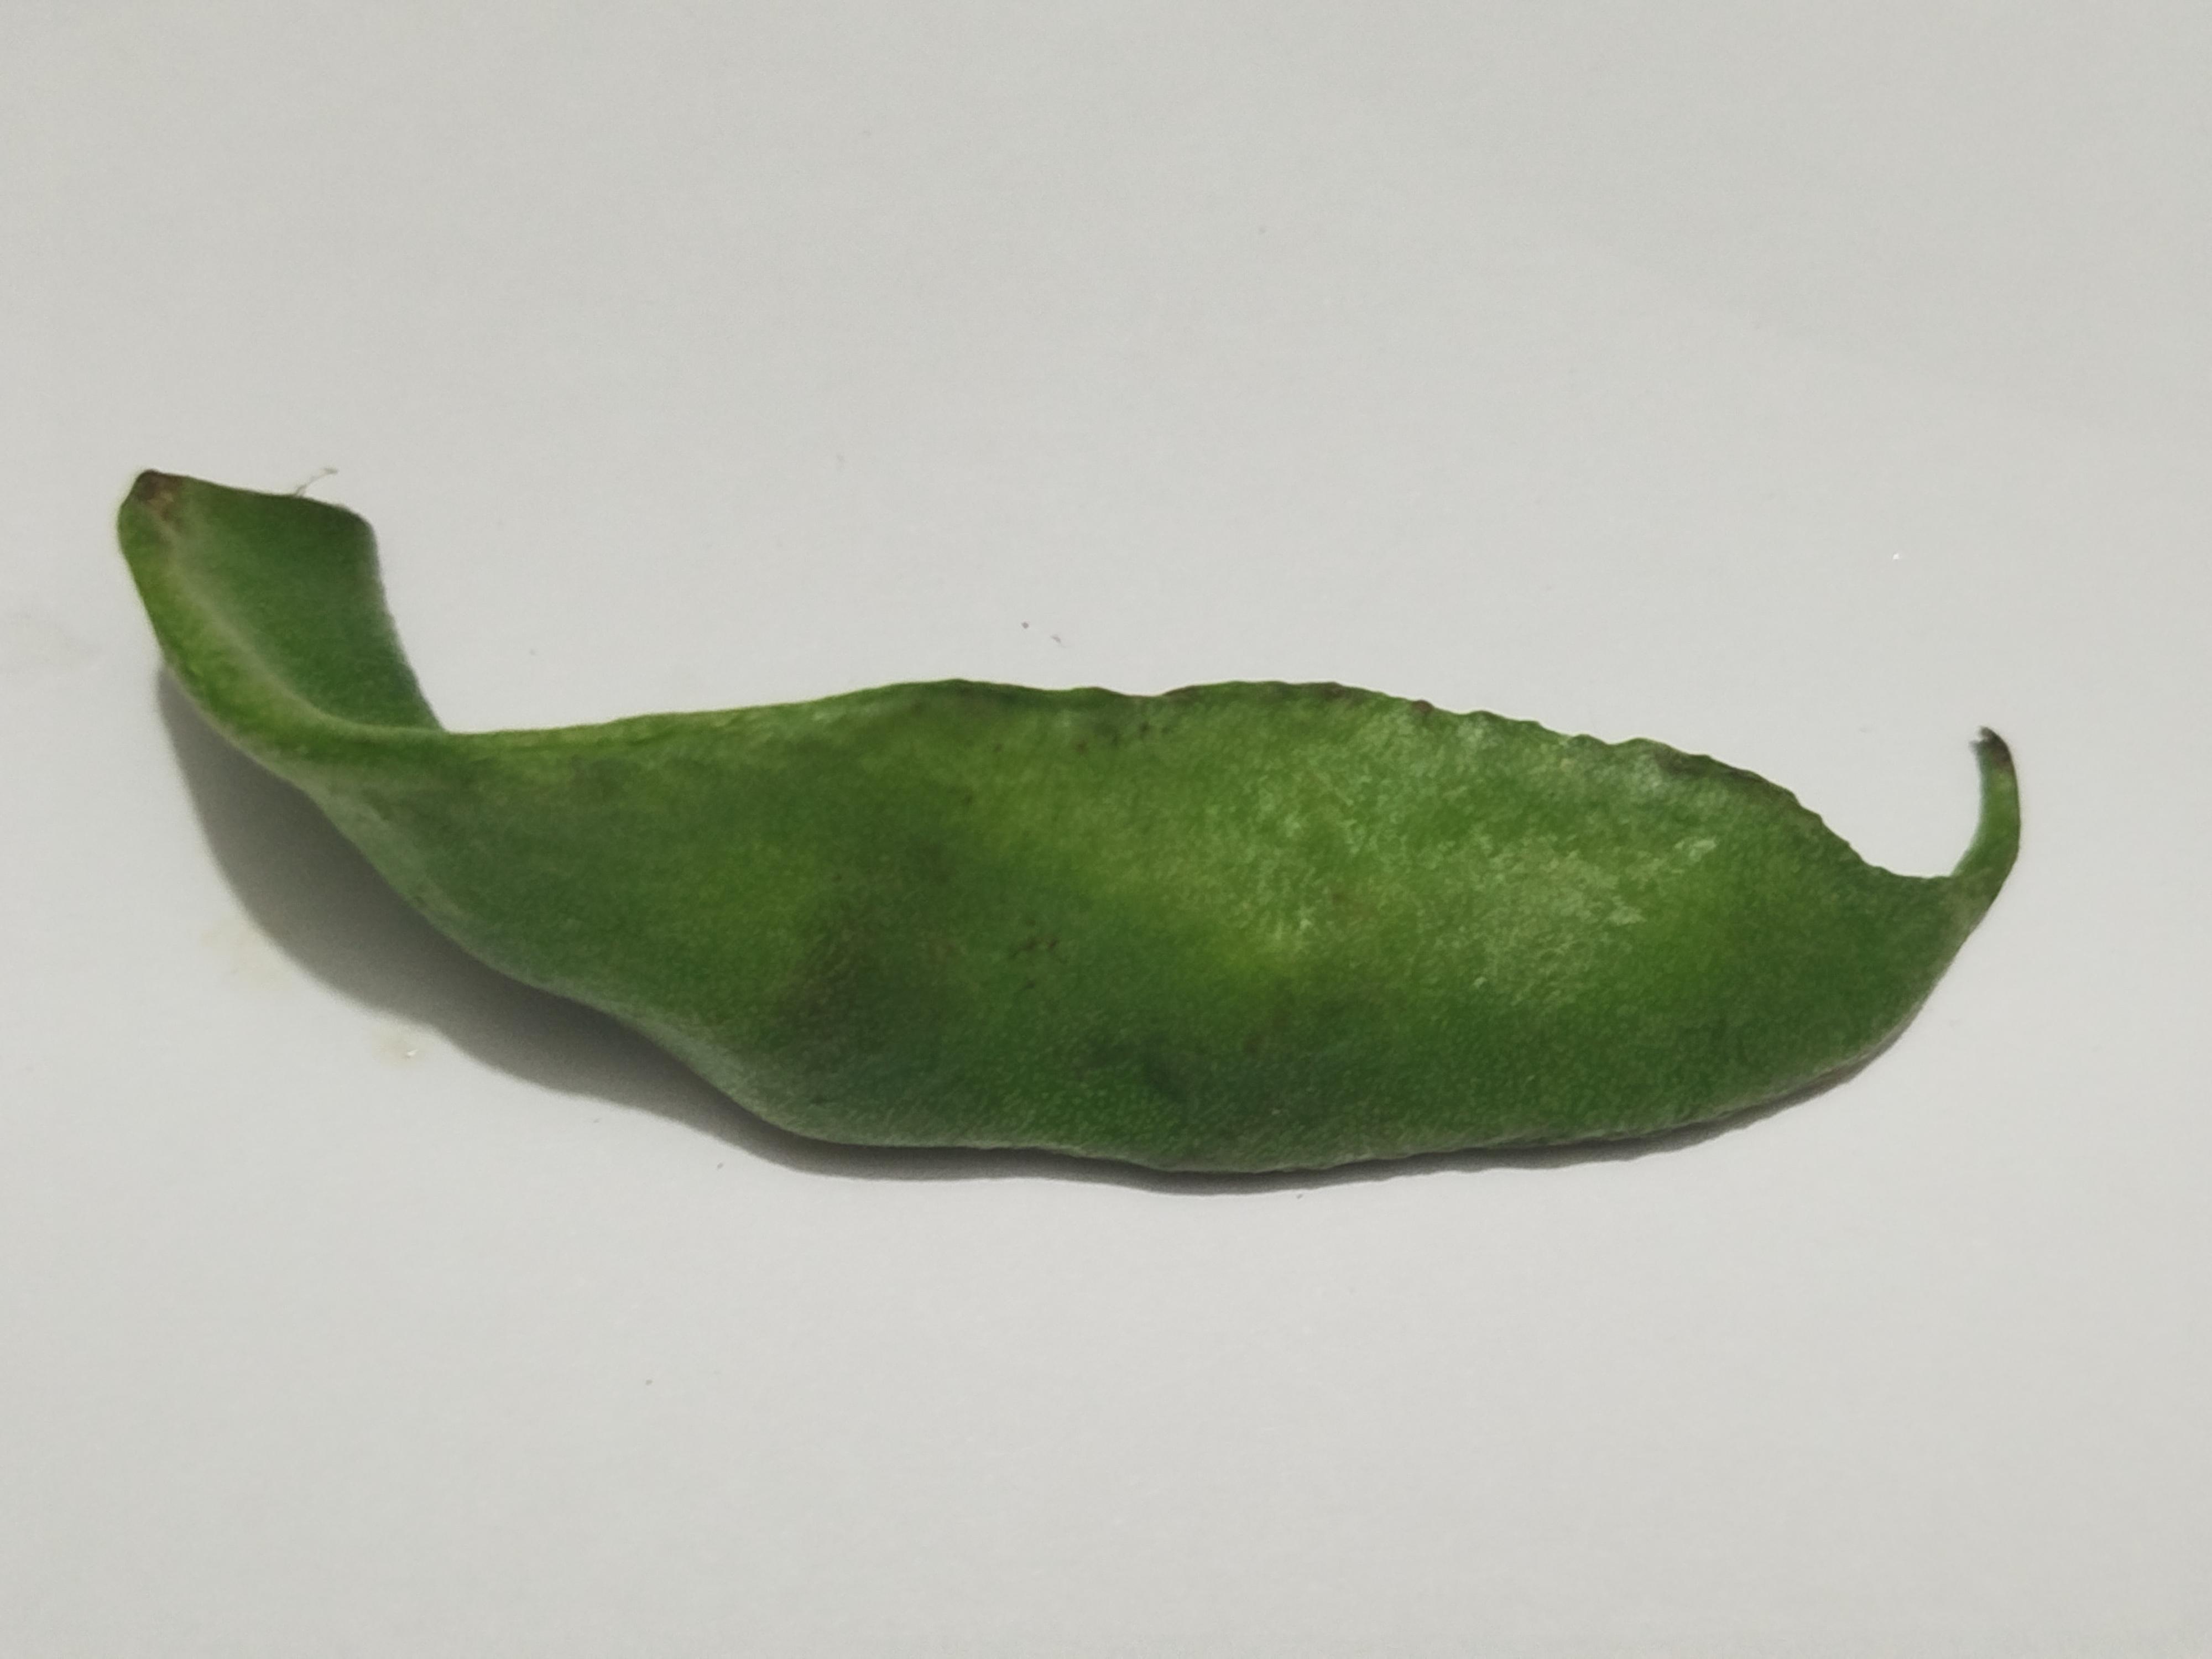
Label: Bean